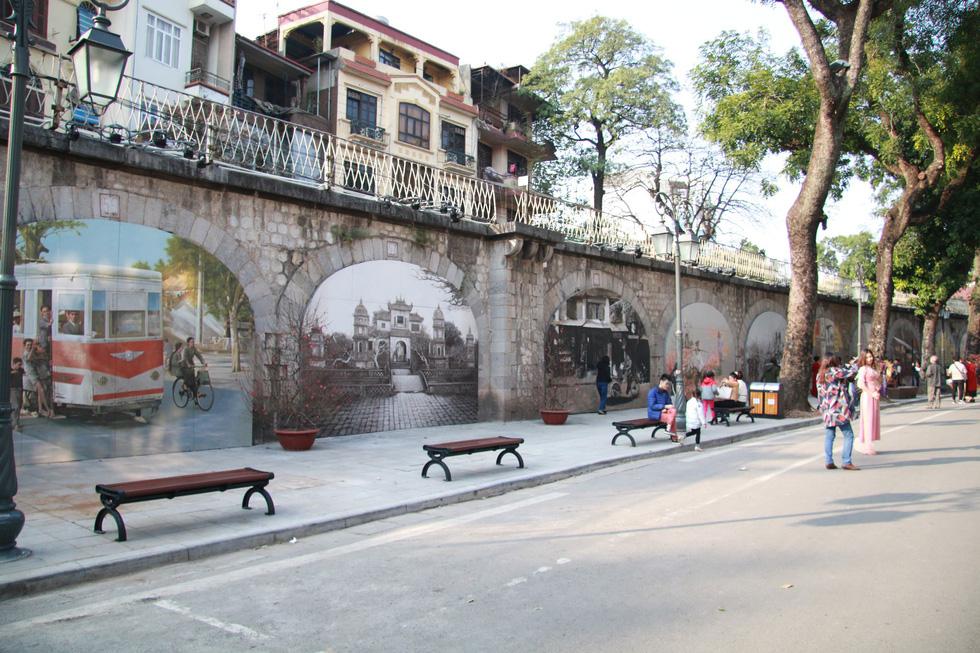
có những bức tranh được vẽ ở trên bức tường